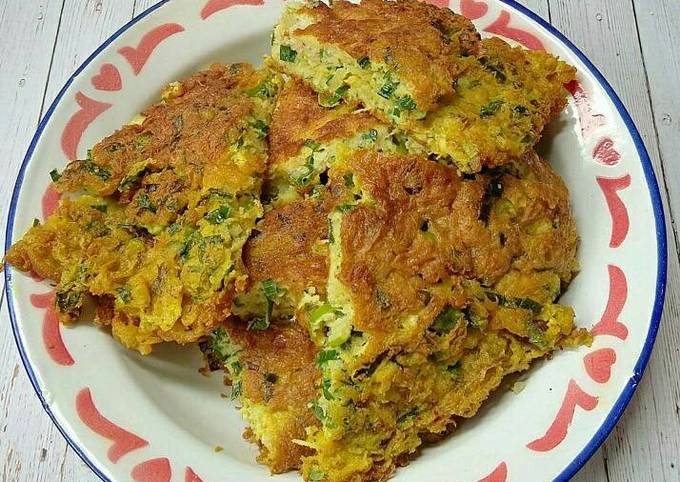
Label: telur_dadar